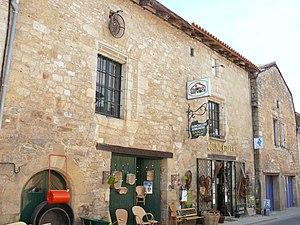
Beaumont-du-Périgord - Quincaillerie Bariat, 33 rue Foussal
Beaumont-du-Périgord est une ancienne commune du sud-ouest de la France, située dans le département de la Dordogne en région Nouvelle-Aquitaine, devenue le 1ᵉʳ janvier 2016 une commune déléguée au sein de la commune nouvelle de Beaumontois en Périgord.